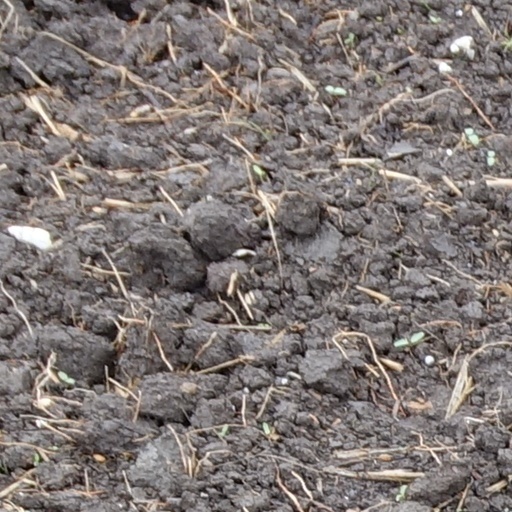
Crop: wheat